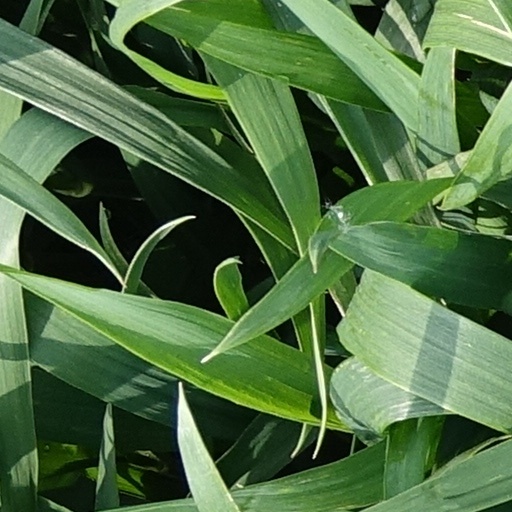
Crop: wheat